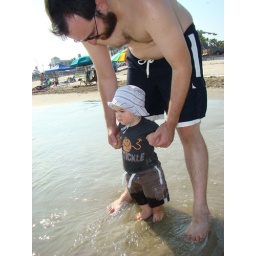
Standing on the beach with feet in the water